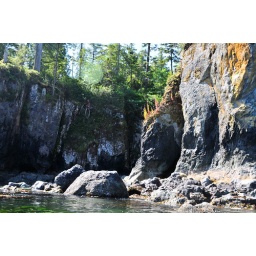
flowers in the rocks